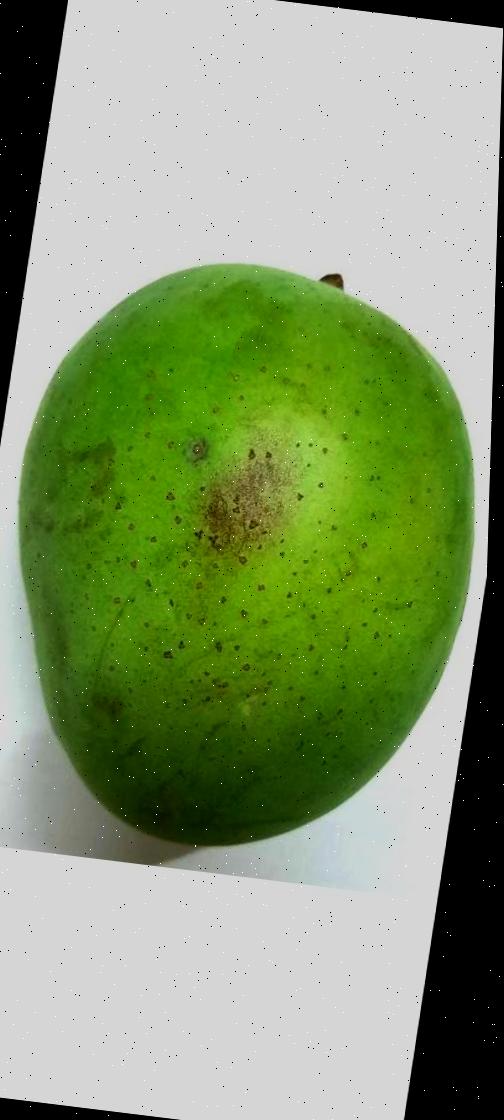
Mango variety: Langra